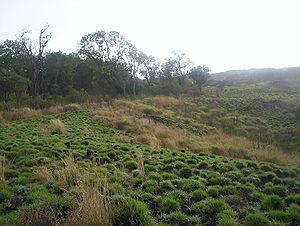
Hominidé est un roman court écrit en allemand par l'écrivain autrichien Klaus Ebner. Traitant d'un clan d'australopithèques, il relate la démarche de Pitar vers la civilisation humaine moderne. De manière satirique, la narration évoque les sept jours de la Création biblique reflétés par les sept chapitres de l'œuvre. Le livre a été publié en 2008 aux éditions FZA Verlag à Vienne.